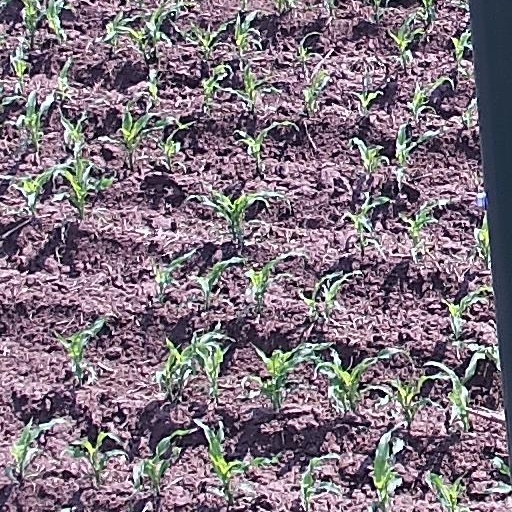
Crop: maize; corn